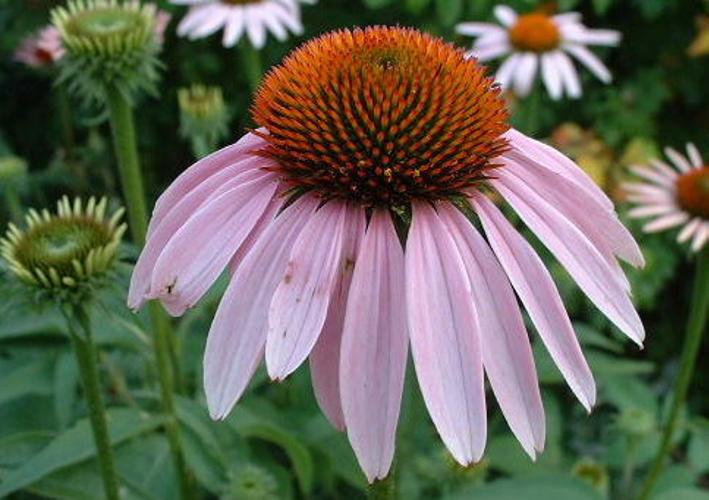
Label: purple coneflower